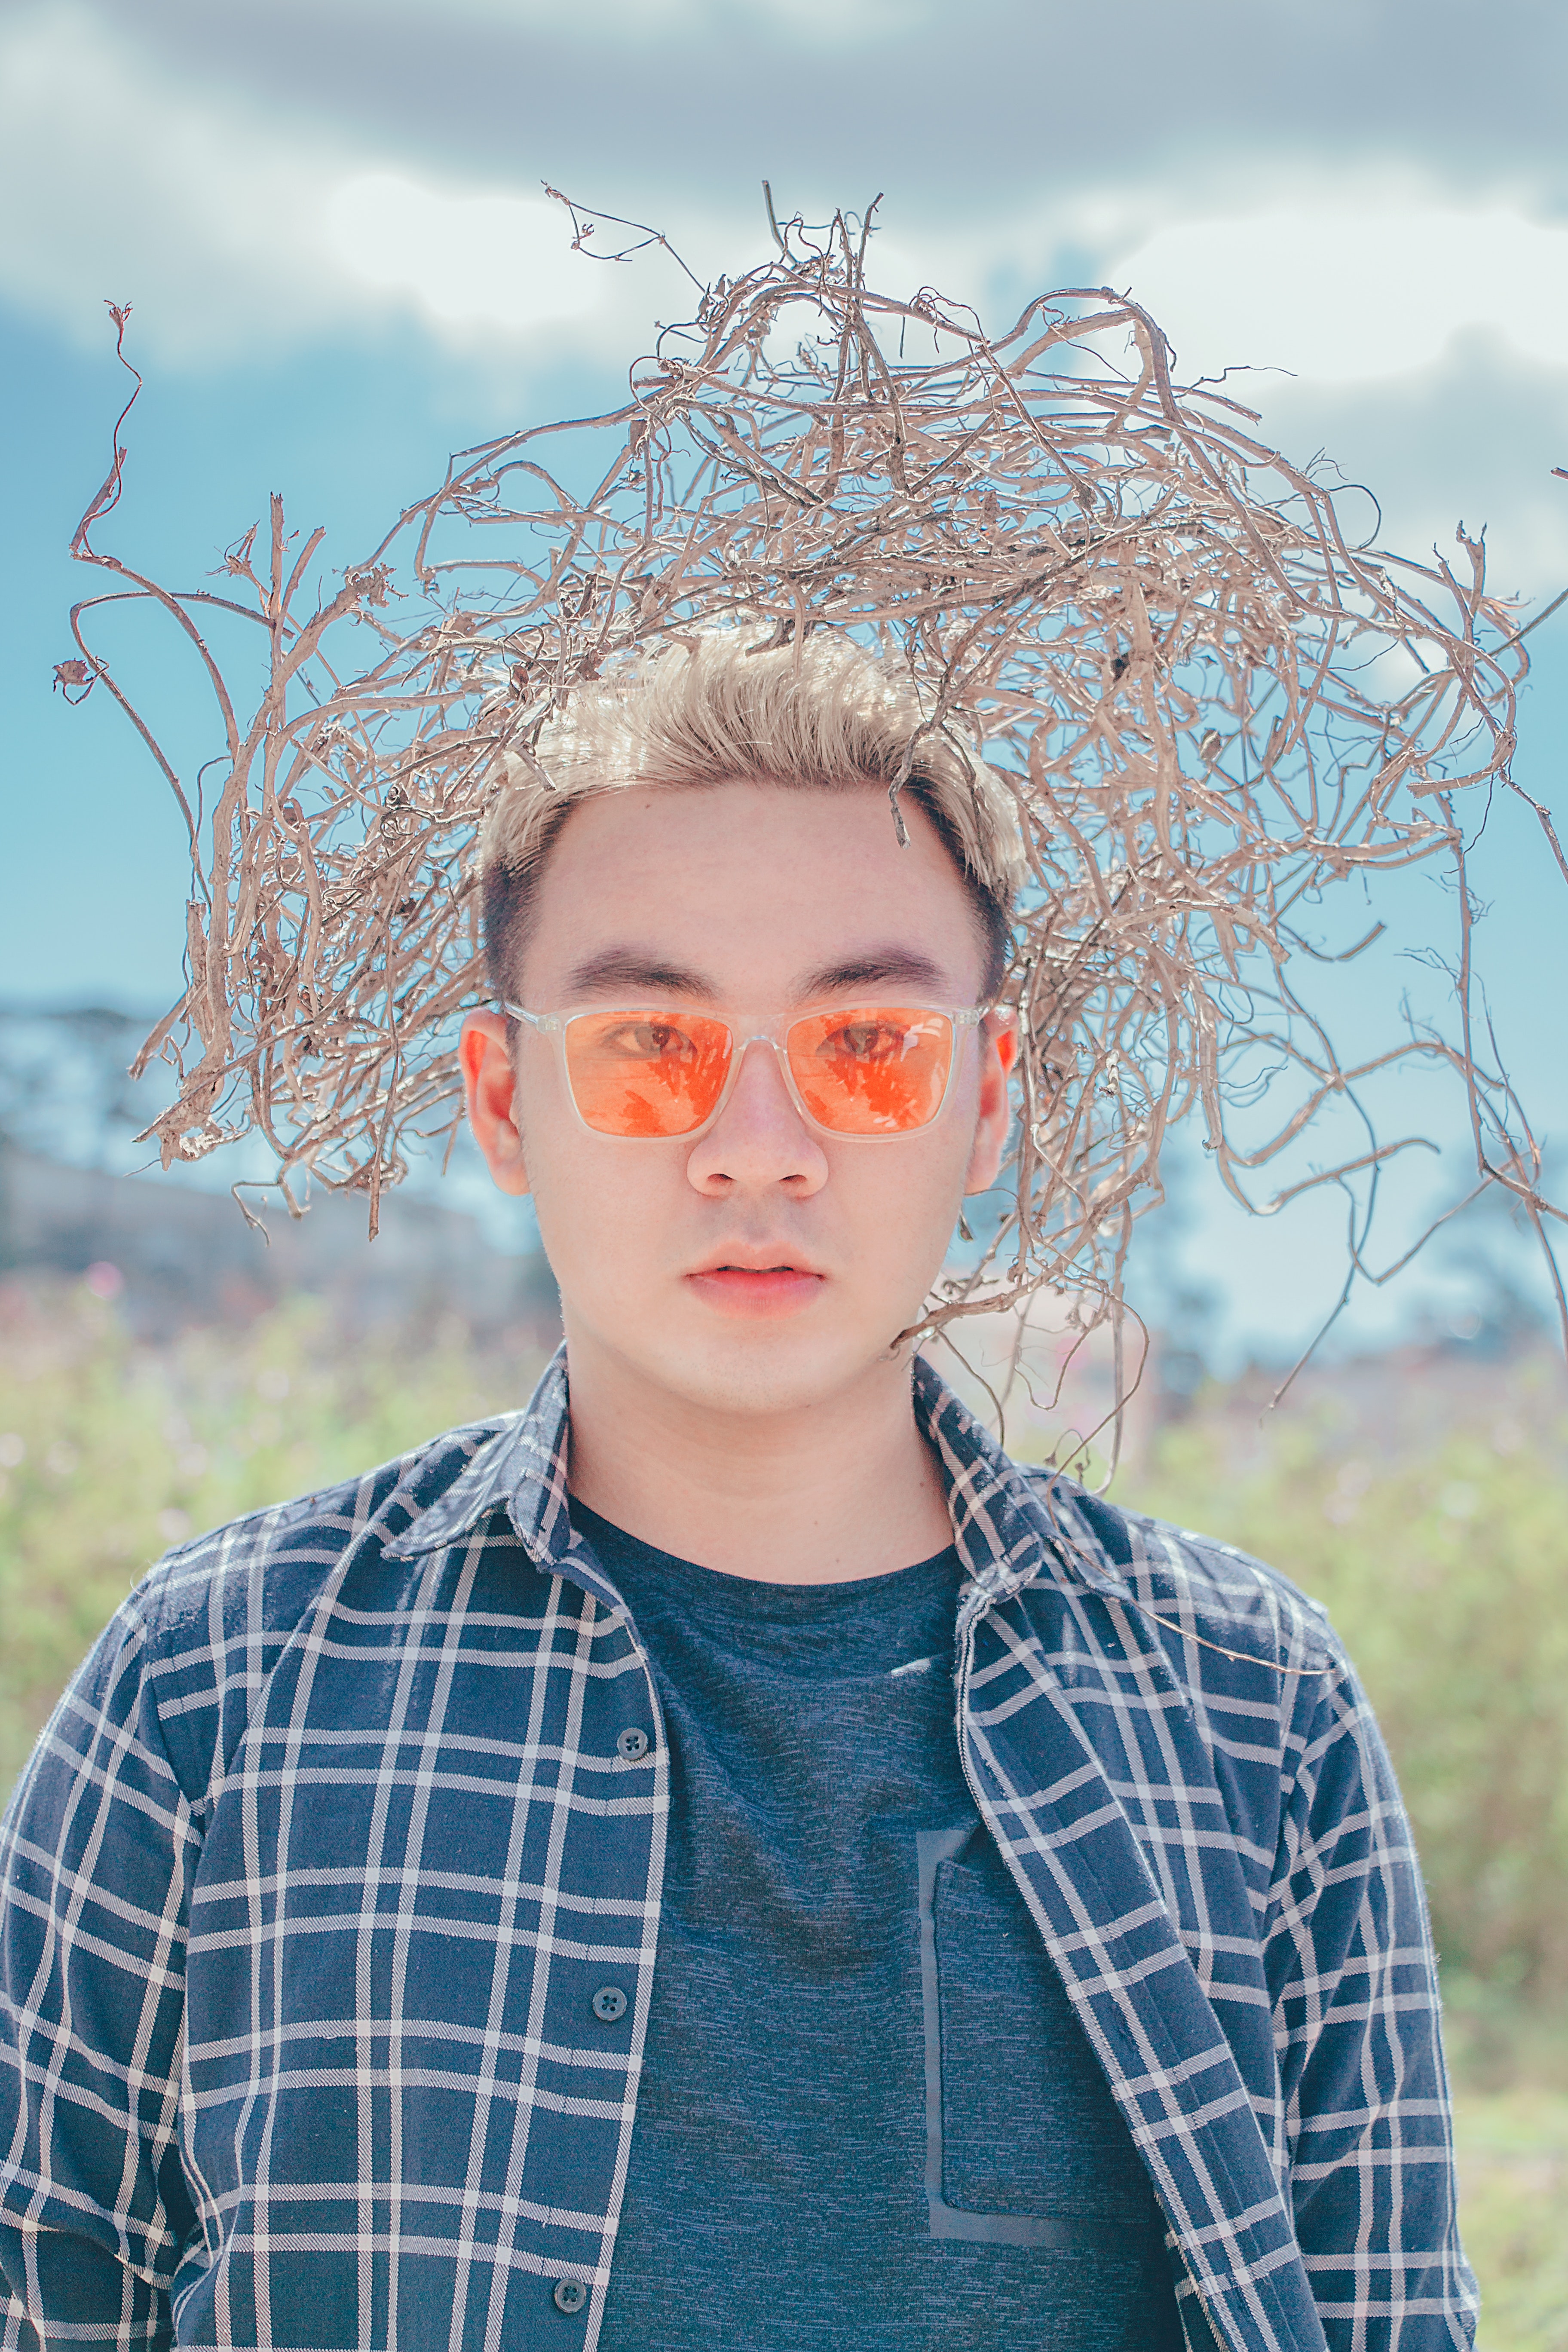
hair, face, head, lip, beauty, skin, fashion, hairstyle, grass, photography, branch, child, child model, tree, headgear, portrait, portrait photography, sunlight, pattern, plant, brown hair, fur, plaid